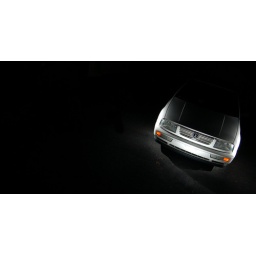
l1v32r1d3bmx photoshopped the flashes outstrobistsb600s left right of car 55mm zoomsb800 on floor in front of car 24mm zoomsb800 on camera (commander)